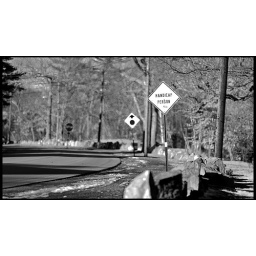
I used the 'infrared' preset in CS3's black and white tool.